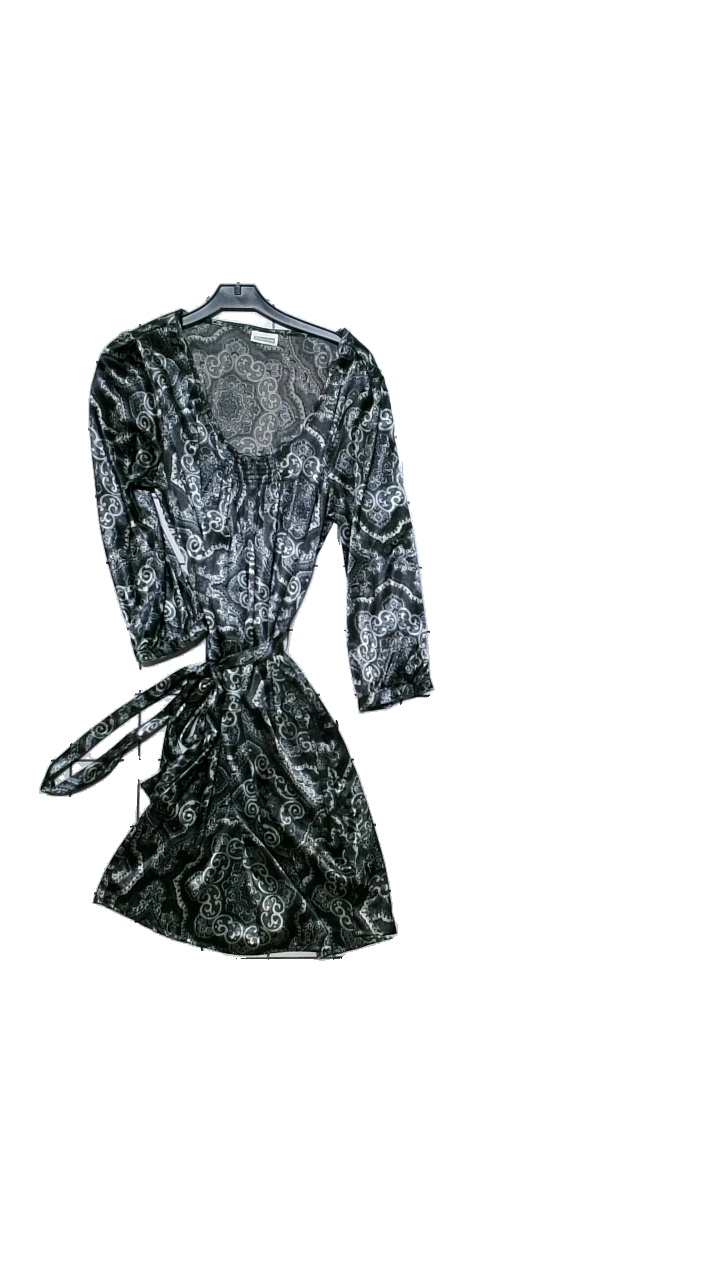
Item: Dress (Ladies)
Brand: Street One
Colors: Grey, Black
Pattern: Other
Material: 100% polyester
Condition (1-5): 5
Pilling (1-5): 5
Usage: Reuse
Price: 50-100